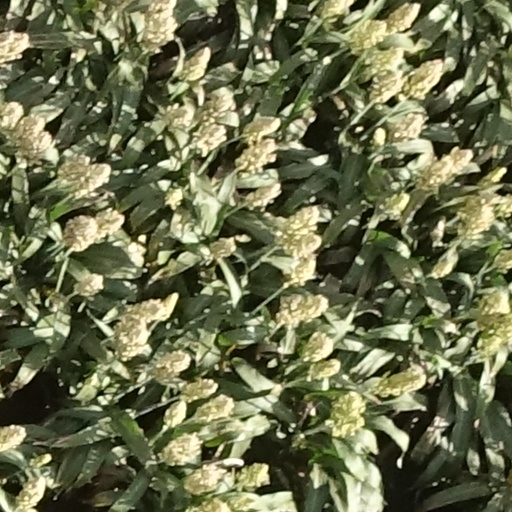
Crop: sorghum